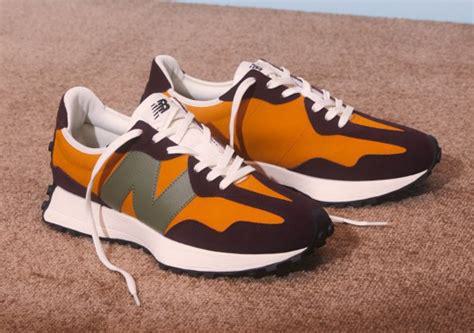
Brand: New
Model: Balance 327